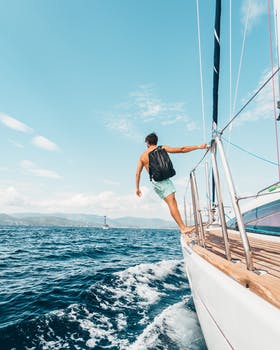
Label: No Watermark